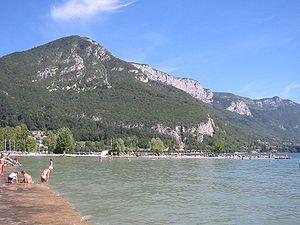
Plage d'Albigny avec le Mont Veyrier.
Le lac d'Annecy est un lac de France situé dans les Alpes, en Haute-Savoie et en région Auvergne-Rhône-Alpes. Par sa superficie, il est le deuxième lac d'origine glaciaire de France après celui du Bourget, très proche, et exception faite de la partie française du lac Léman.
Annecy-le-Vieux est une ancienne commune française située dans le département de la Haute-Savoie, en région Auvergne-Rhône-Alpes. Au 1ᵉʳ janvier 2017, elle fusionne avec les communes d'Annecy, de Cran-Gevrier, de Meythet, de Pringy et de Seynod, pour former une nouvelle commune, nommée Annecy, de 121 809 habitants.